Jordan Peterson

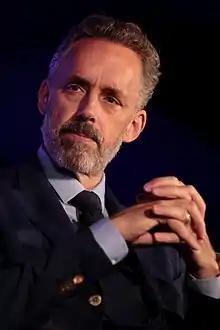
Peterson in 2018

Jordan Bernt Peterson (born 12 June 1962) is a Canadian psychologist, author, and media commentator. He received widespread attention in the late 2010s for his views on cultural and political issues. Often described by others as conservative, Peterson identifies as a classical liberal and traditionalist.